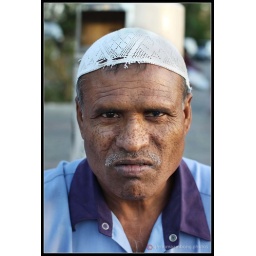
Fish vendor in dubai fish market approach me and ask If I can take his picture. sure I did.